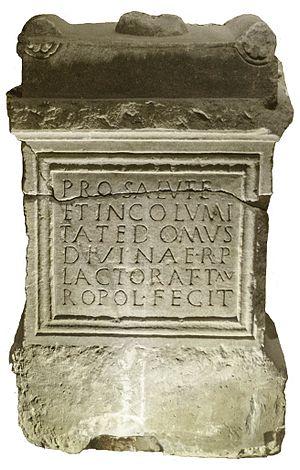
Autel taurobolique des Lactorates pour le salut de la famille impériale. Musée Eugène-Camoreyt de Lectoure, Gers, France.
Les autels tauroboliques de Lectoure sont une collection de vingt autels commémorant des sacrifices, appelés tauroboles, à la déesse Cybèle et à son parèdre Attis. Découverts, pour tous ceux qui sont conservés, lors de la reconstruction du chœur de la cathédrale de Lectoure, ces autels furent aussitôt constitués en « collection publique ». S’ils ne représentent pas la moitié des autels tauroboliques actuellement conservés en France, comme cela a été longtemps affirmé, c’est du moins la collection la plus importante au monde par la quantité, la cohérence et l’état de conservation. Ils se trouvent au Musée Eugène-Camoreyt de Lectoure.
Lactora est une cité aquitano-romaine implantée sur le site de l’actuelle ville de Lectoure, capitale des Lactorates, peuple de l’Aquitaine qui faisait partie de la Novempopulanie.
Le musée Eugène-Camoreyt est le musée historique de Lectoure, dans le département du Gers. Hébergé dans l'hôtel de ville, c'est pour l'essentiel un musée lapidaire et archéologique qui regroupe des vestiges préhistoriques, gaulois, gallo-romains et en particulier la plus importante collection d'autels tauroboliques du monde. Il dépend aujourd'hui du réseau de Conservation départementale du patrimoine, dont le siège est à l'abbaye de Flaran.